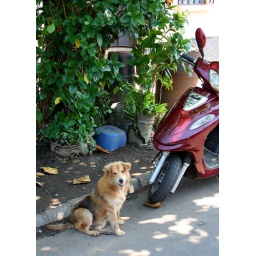
A friendly street dog in Escuintla, Guatemala.